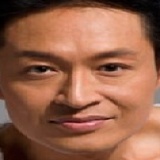
diễn viên Mã Cảnh Đào